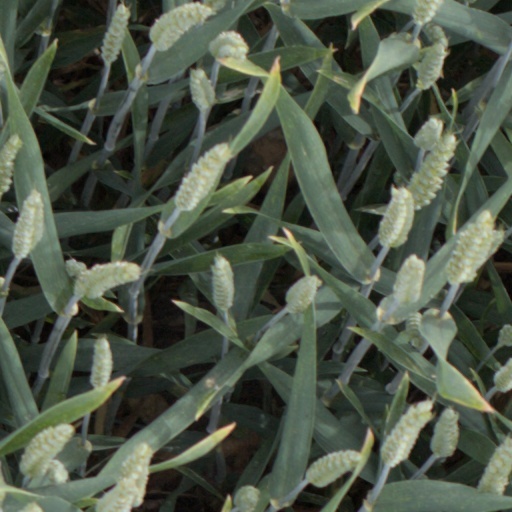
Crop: wheat